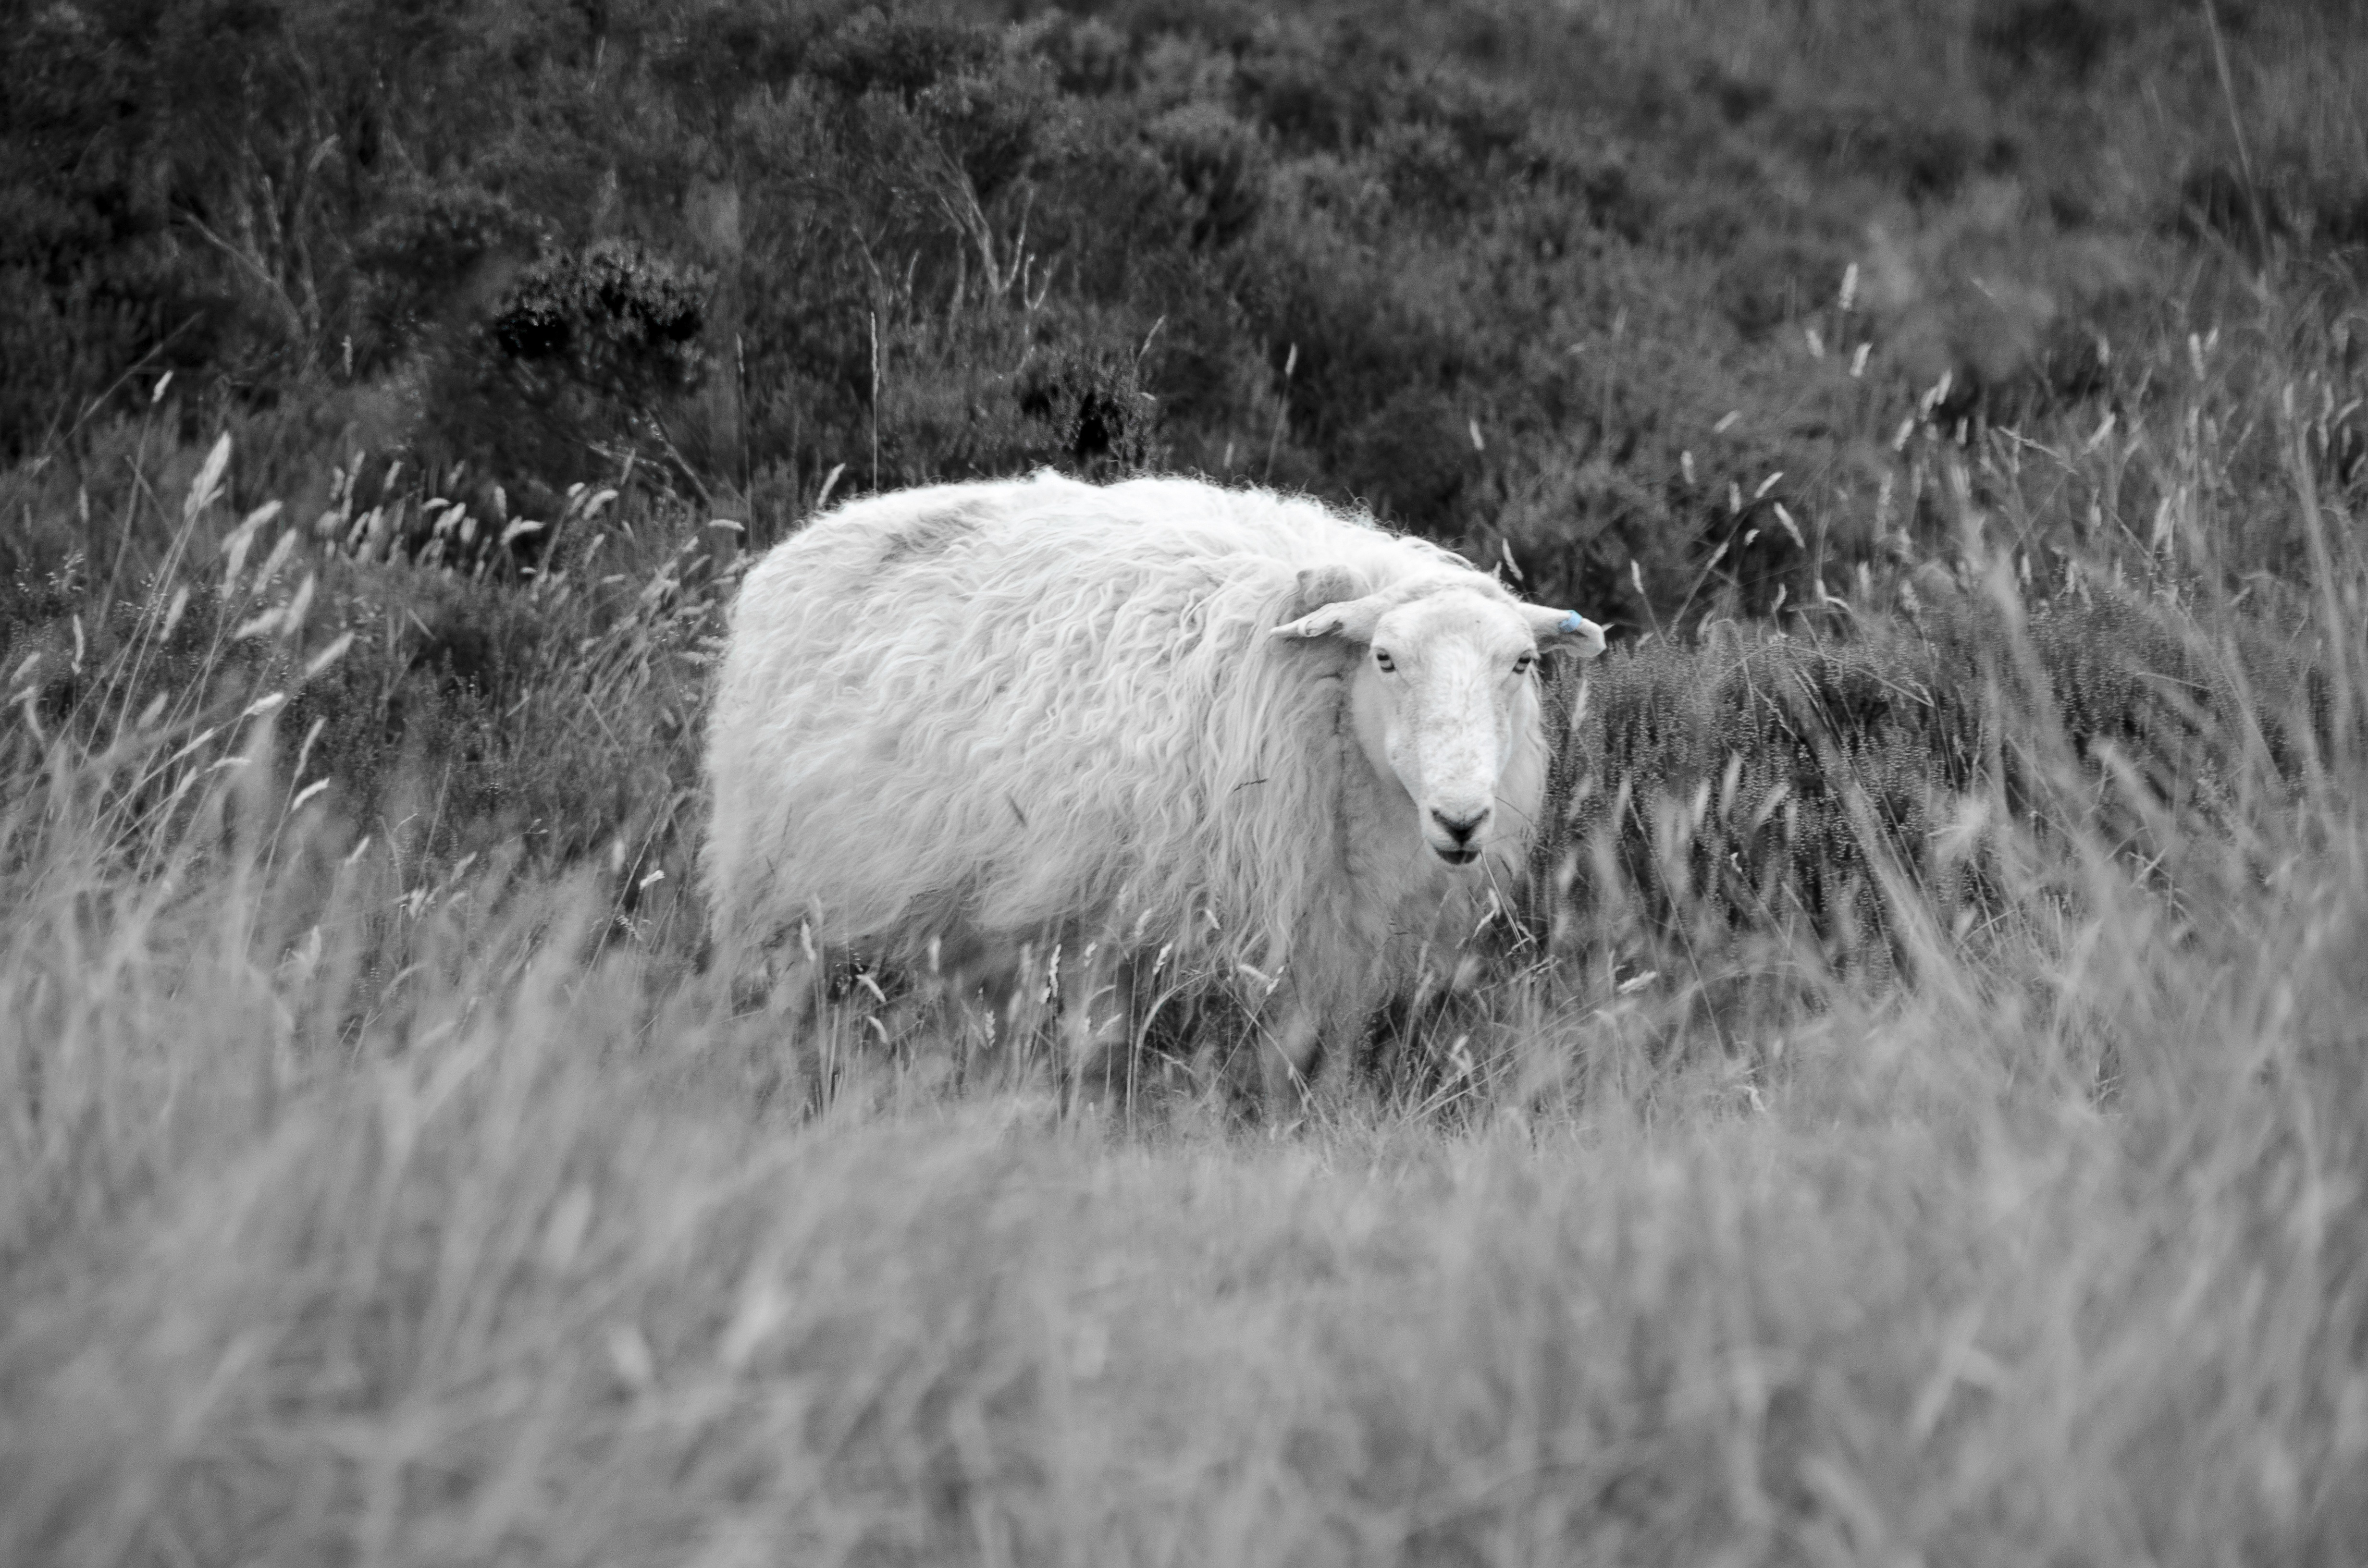
nature, grass, black and white, white, field, meadow, prairie, animal, wildlife, farming, pasture, grazing, livestock, sheep, mammal, agriculture, monochrome, wool, fauna, farmland, grassland, vertebrate, sheeps, habitat, monochrome photography, cattle like mammal